Lviv railway station

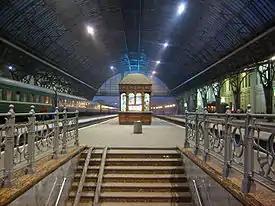
The platforms as seen today.

Lviv-Holovnyi railway station is the main railway terminal in Lviv, Ukraine. It is one of the most notable pieces of Art Nouveau architecture in former Galicia. The station was opened to the public in 1904, and celebrated its centenary on 26 March 2004. On a monthly basis, the terminal handles over 1.2 million passengers and moves 16 thousand tons of freight.